Exile of Caravaggio

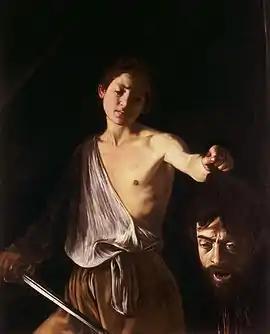
"David with the Head of Goliath", one of the darkest and most desperate canvases Caravaggio painted during his period of exile: the severed head of Goliath is perhaps a self-portrait.

The Lombard painter Michelangelo Merisi, known as "Caravaggio", was compelled to flee Rome, where he was accused of murder, in May 1606, and travel south through Italy, reaching as far as the island of Malta. His exile spanned slightly over four years, and concluded with his demise in July 1610 at the age of 38. This time coincided with the acquisition of a pardon that granted him the opportunity to return to Rome without the concern of facing legal retribution.